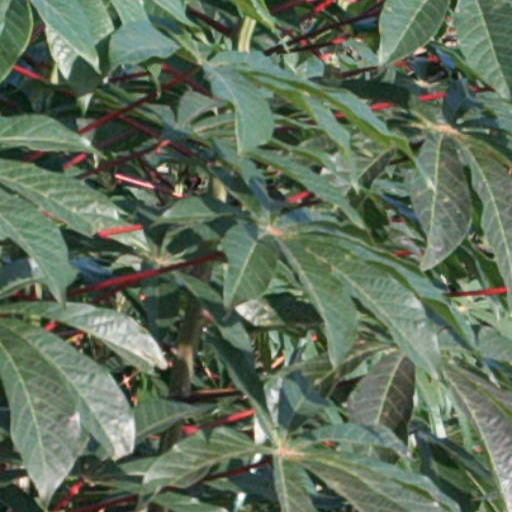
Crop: cassava